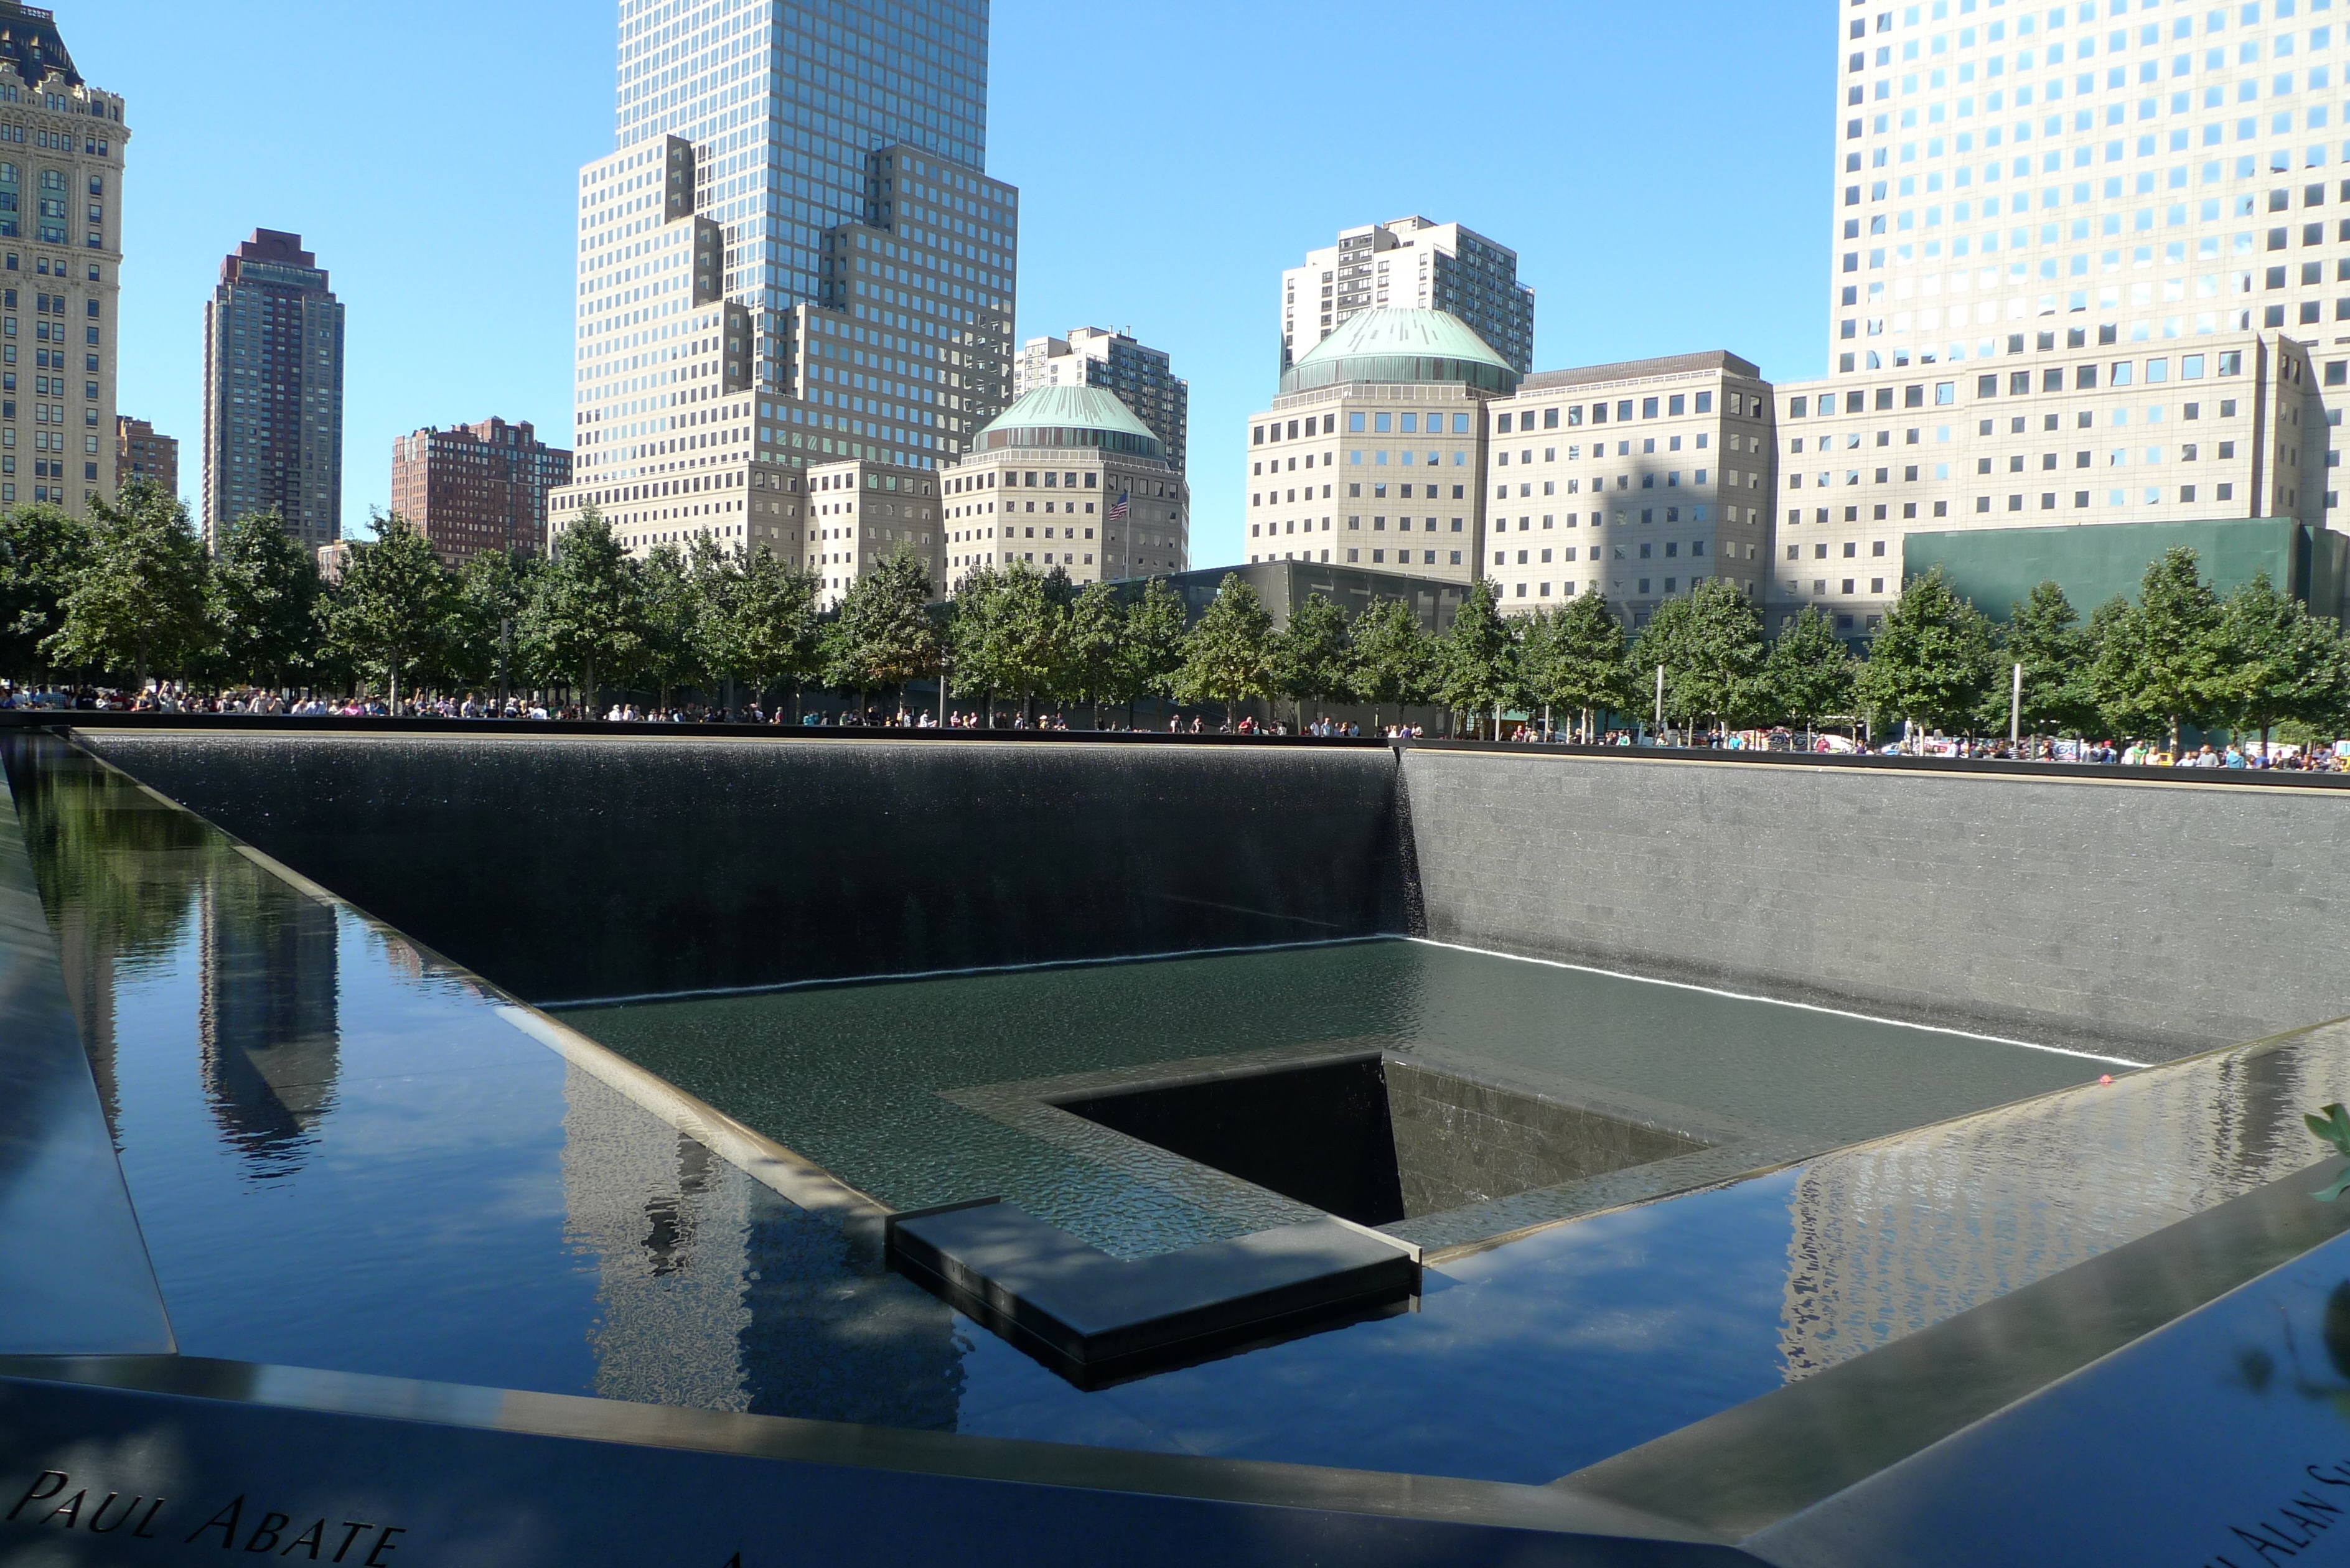
water, architecture, skyline, city, skyscraper, monument, downtown, reflection, swimming pool, america, waterway, tower block, places of interest, reflecting pool, urban area, human settlement